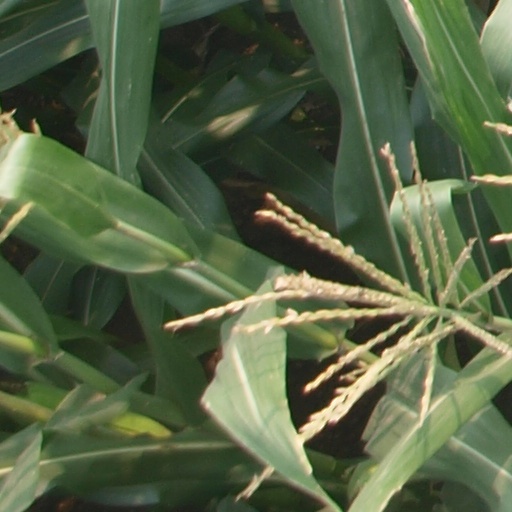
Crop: maize; corn